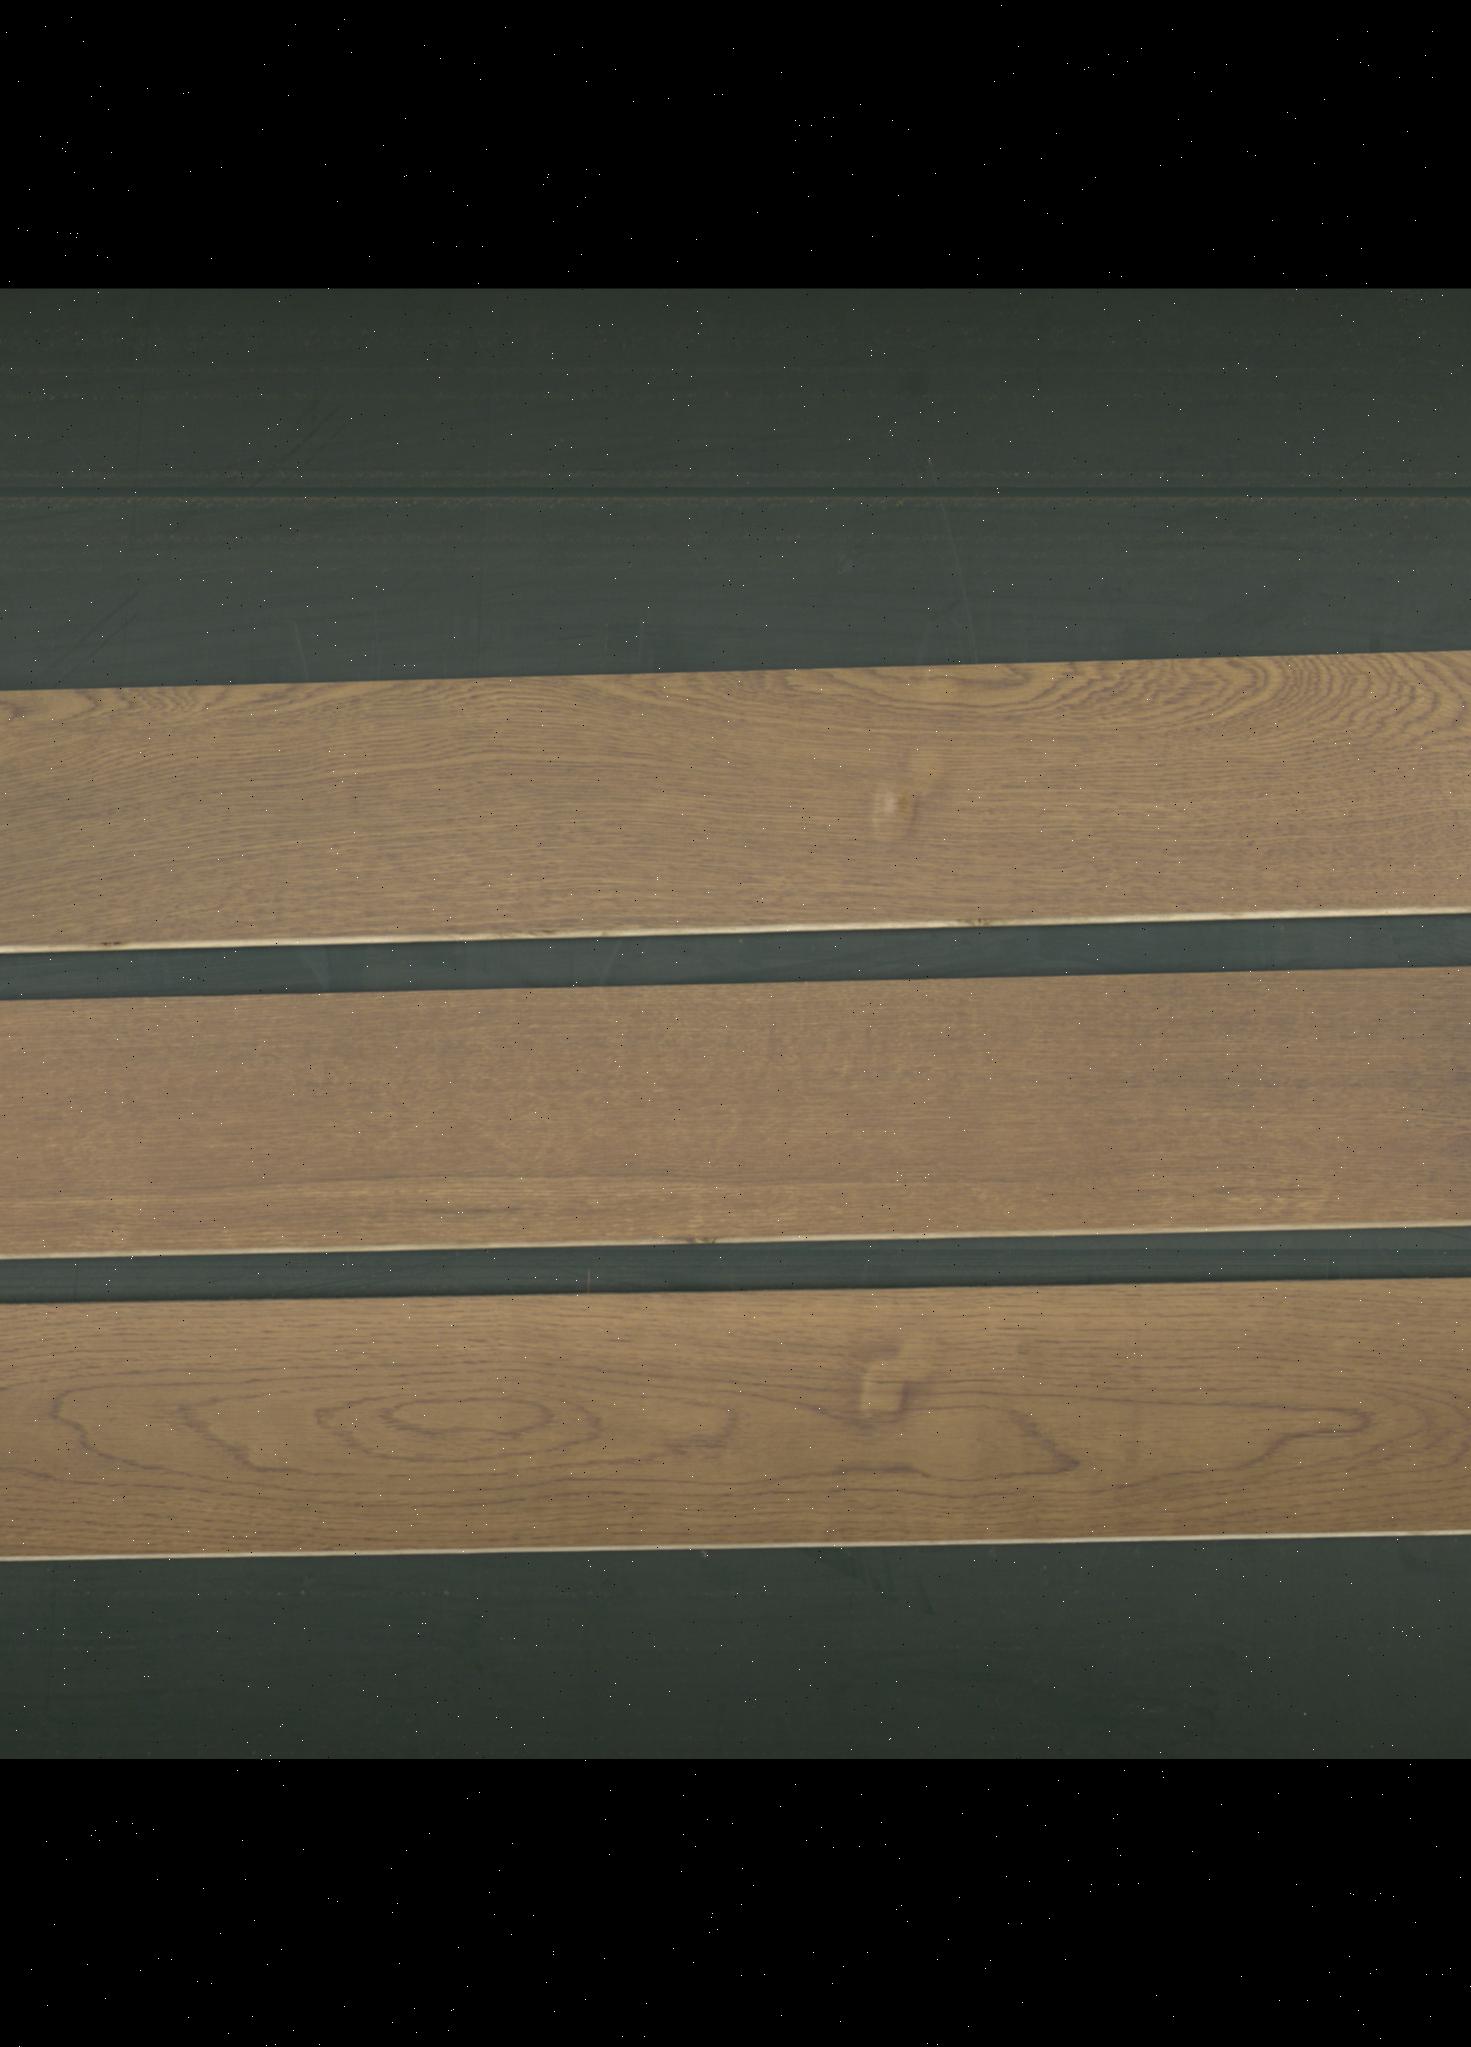
Label: mixers